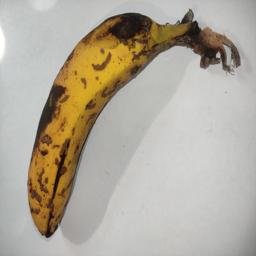
Banana variety: Sagor Kola